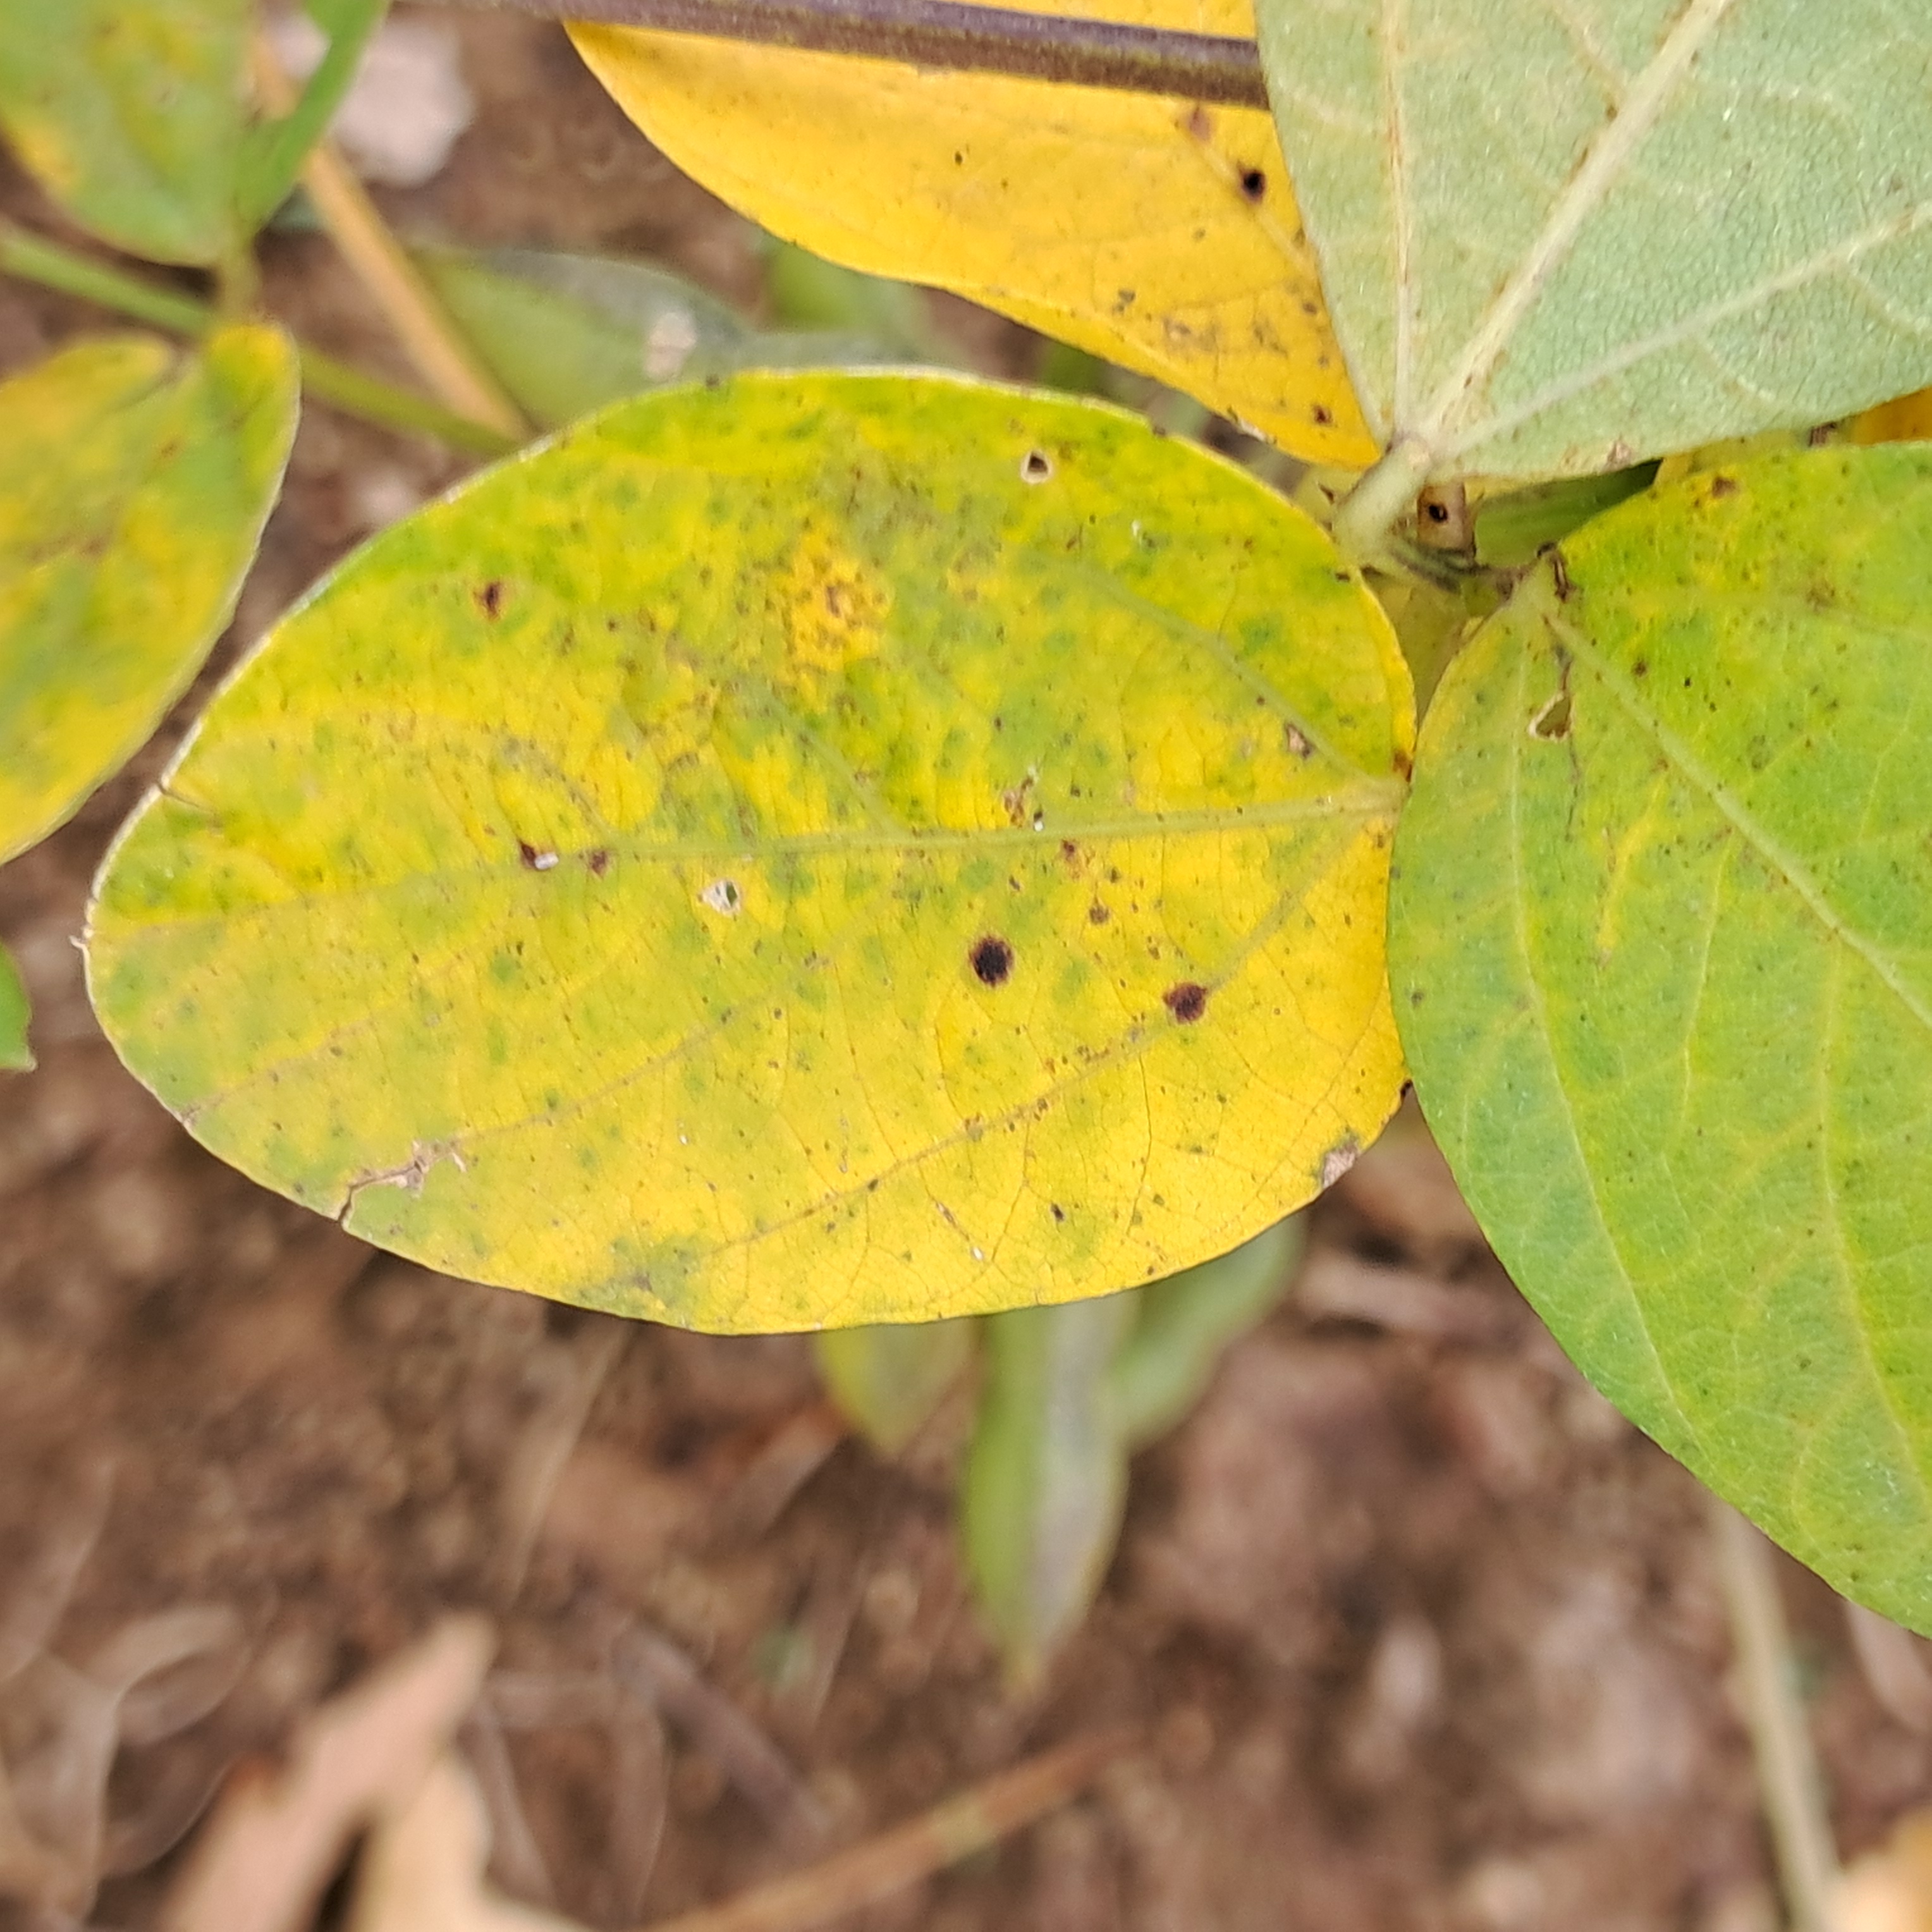
Label: Spectoria_Brown_Spot